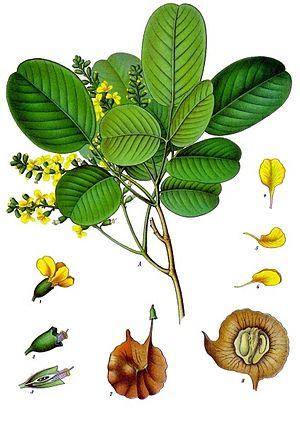
Pterocarpus santalinus est un arbre de la famille des Fabacées qui pousse dans le Sud de l'Inde.